Bishop Allen

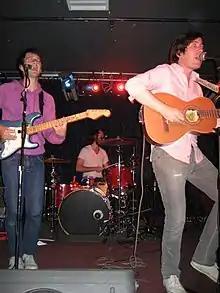
Bishop Allen live in Tucson, Arizona, March 22, 2009

Bishop Allen is an American indie rock band from Brooklyn, New York, United States. The band's core members are Justin Rice and Christian Rudder, who are supported both on stage and in the studio by a rotating cast of musical collaborators. The band was formed in 2003 and grew out of Rice and Rudder's friendship; it takes its name from Bishop Allen Drive in Cambridge, Massachusetts, where the two lived together after attending Harvard University.